Charlotte Lee, Countess of Lichfield

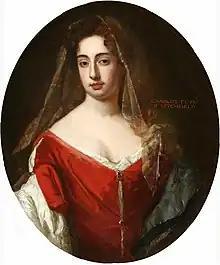
Charlotte Lee, Countess of Lichfield, painted by Godfrey Kneller.

Her mother was said to be a "cruel and austere" parent who would often use her children for emotional blackmail against the king, at one time threatening "to bring all of his (Charles') bastards to his closet - door" (i.e., abandoning them).